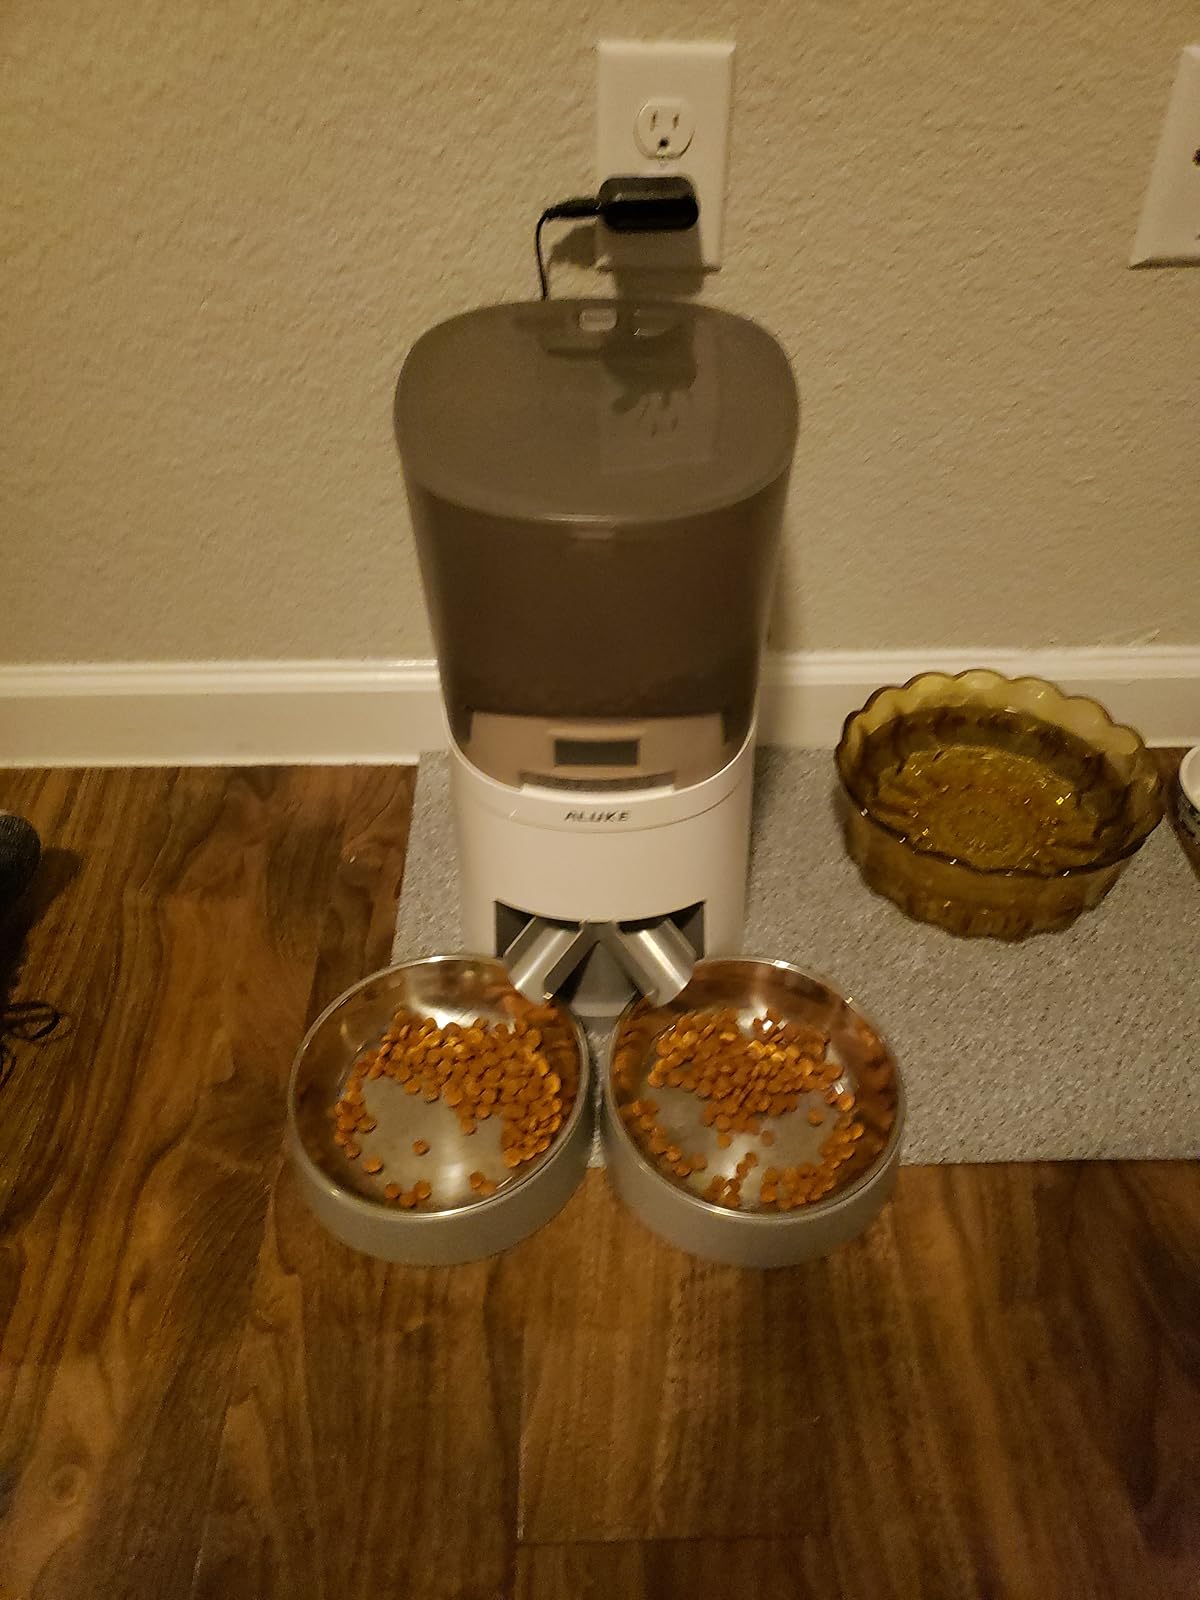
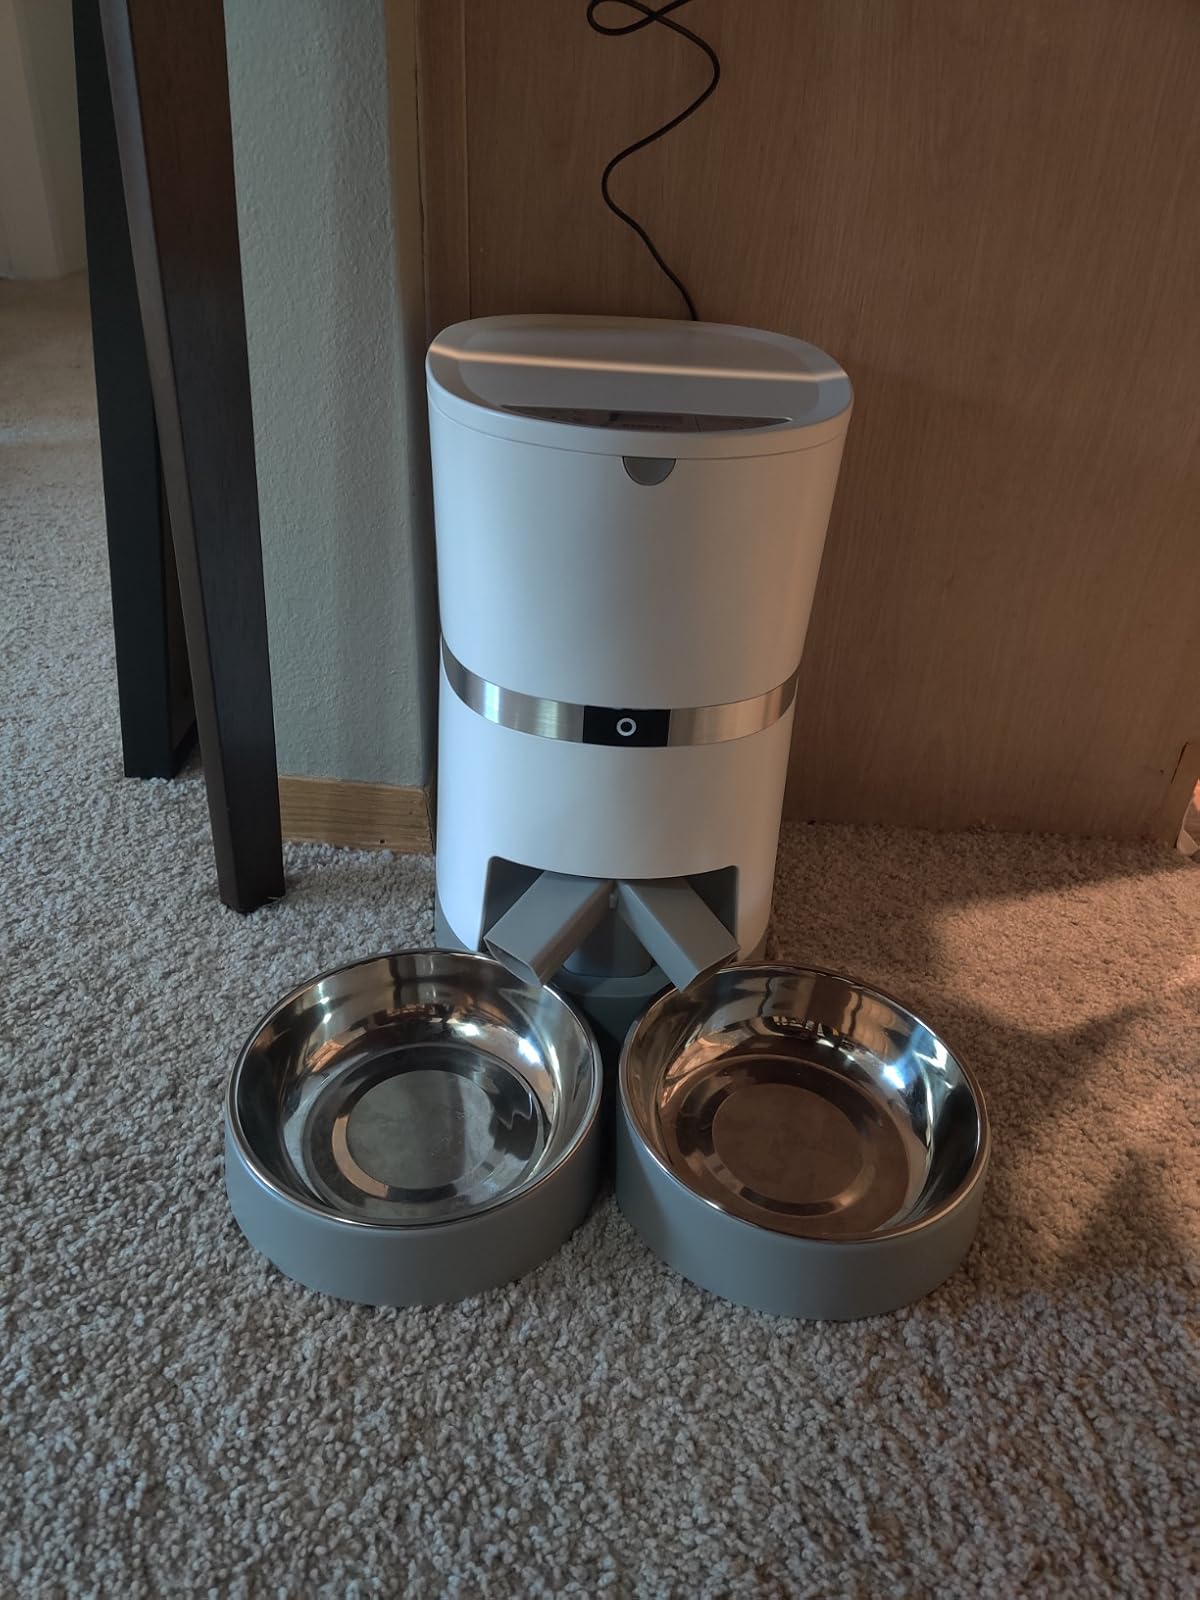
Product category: items_feeder
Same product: no